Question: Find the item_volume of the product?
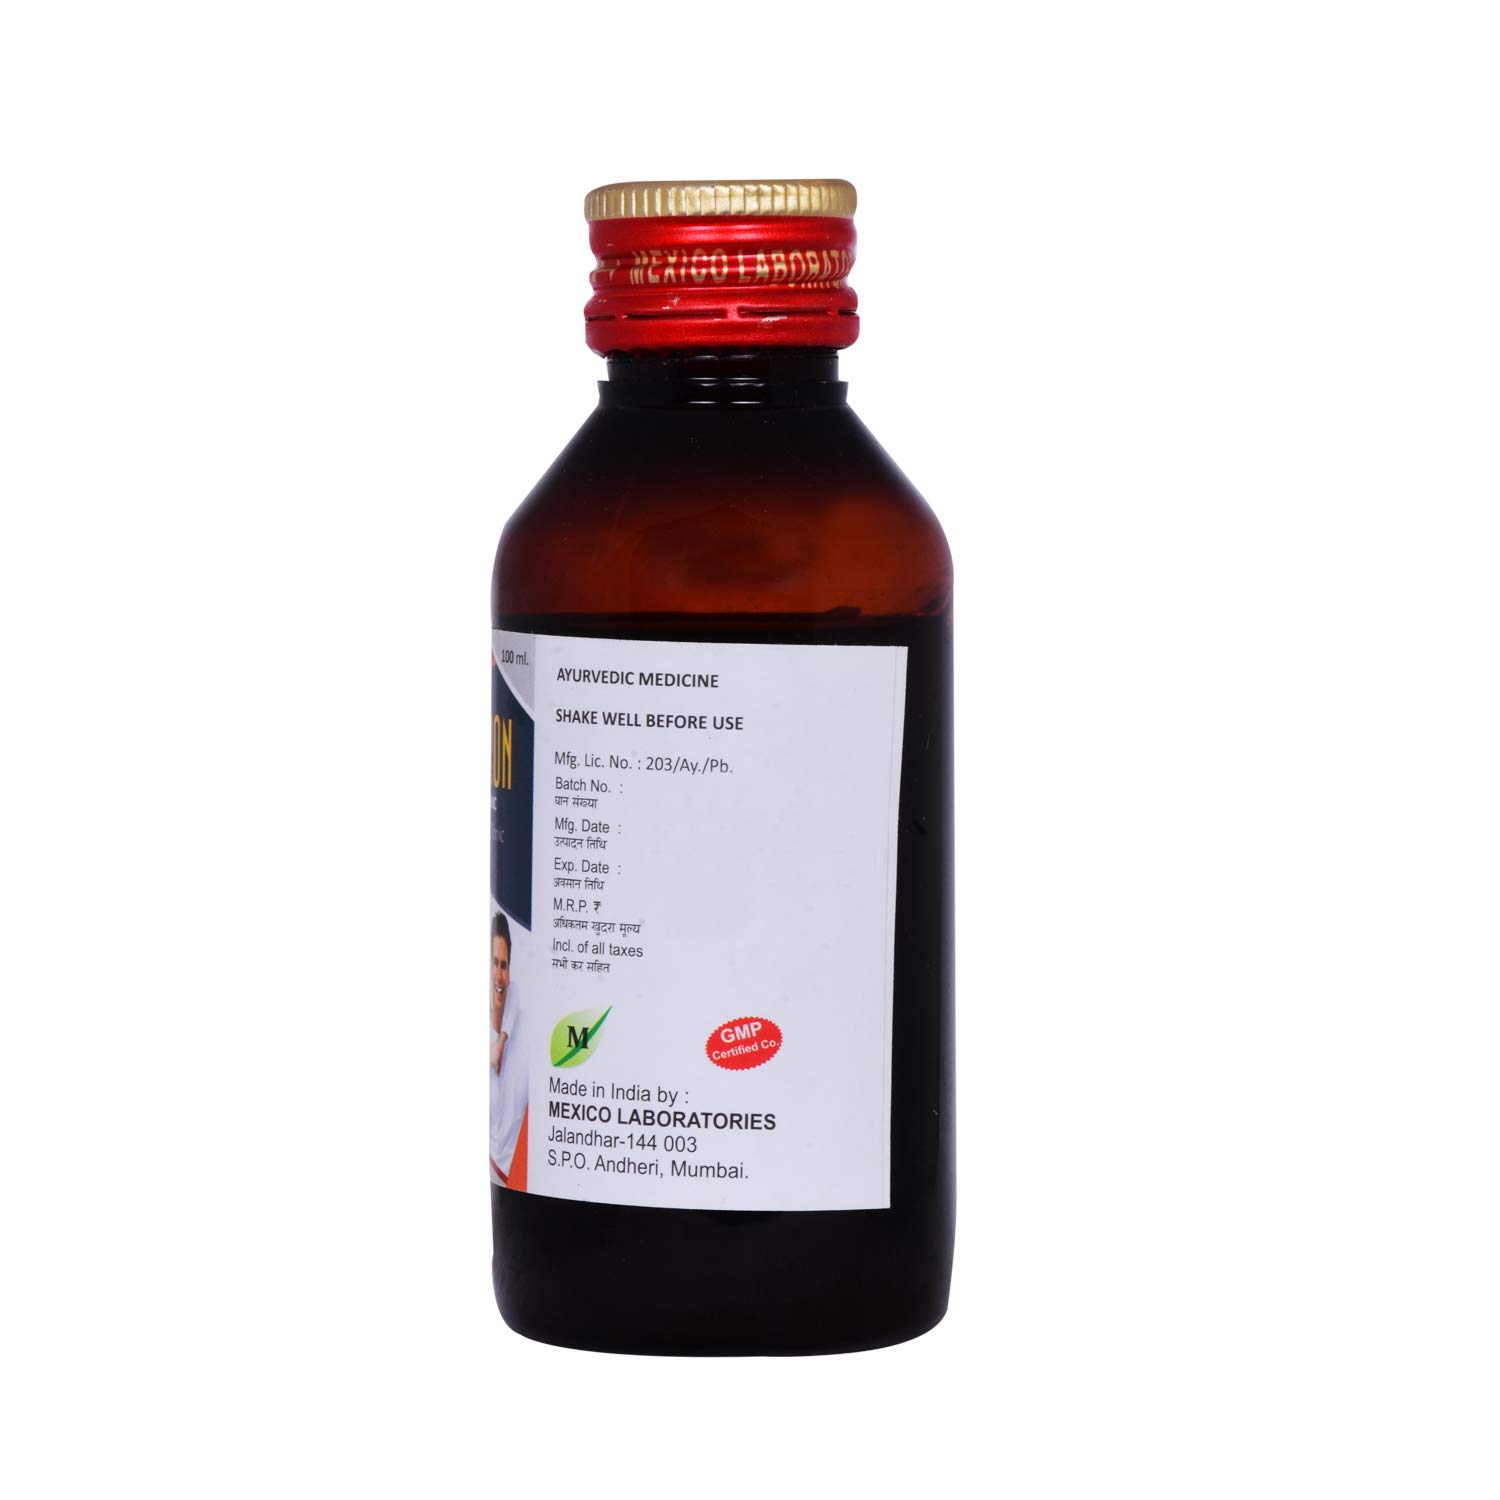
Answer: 100.0 millilitre